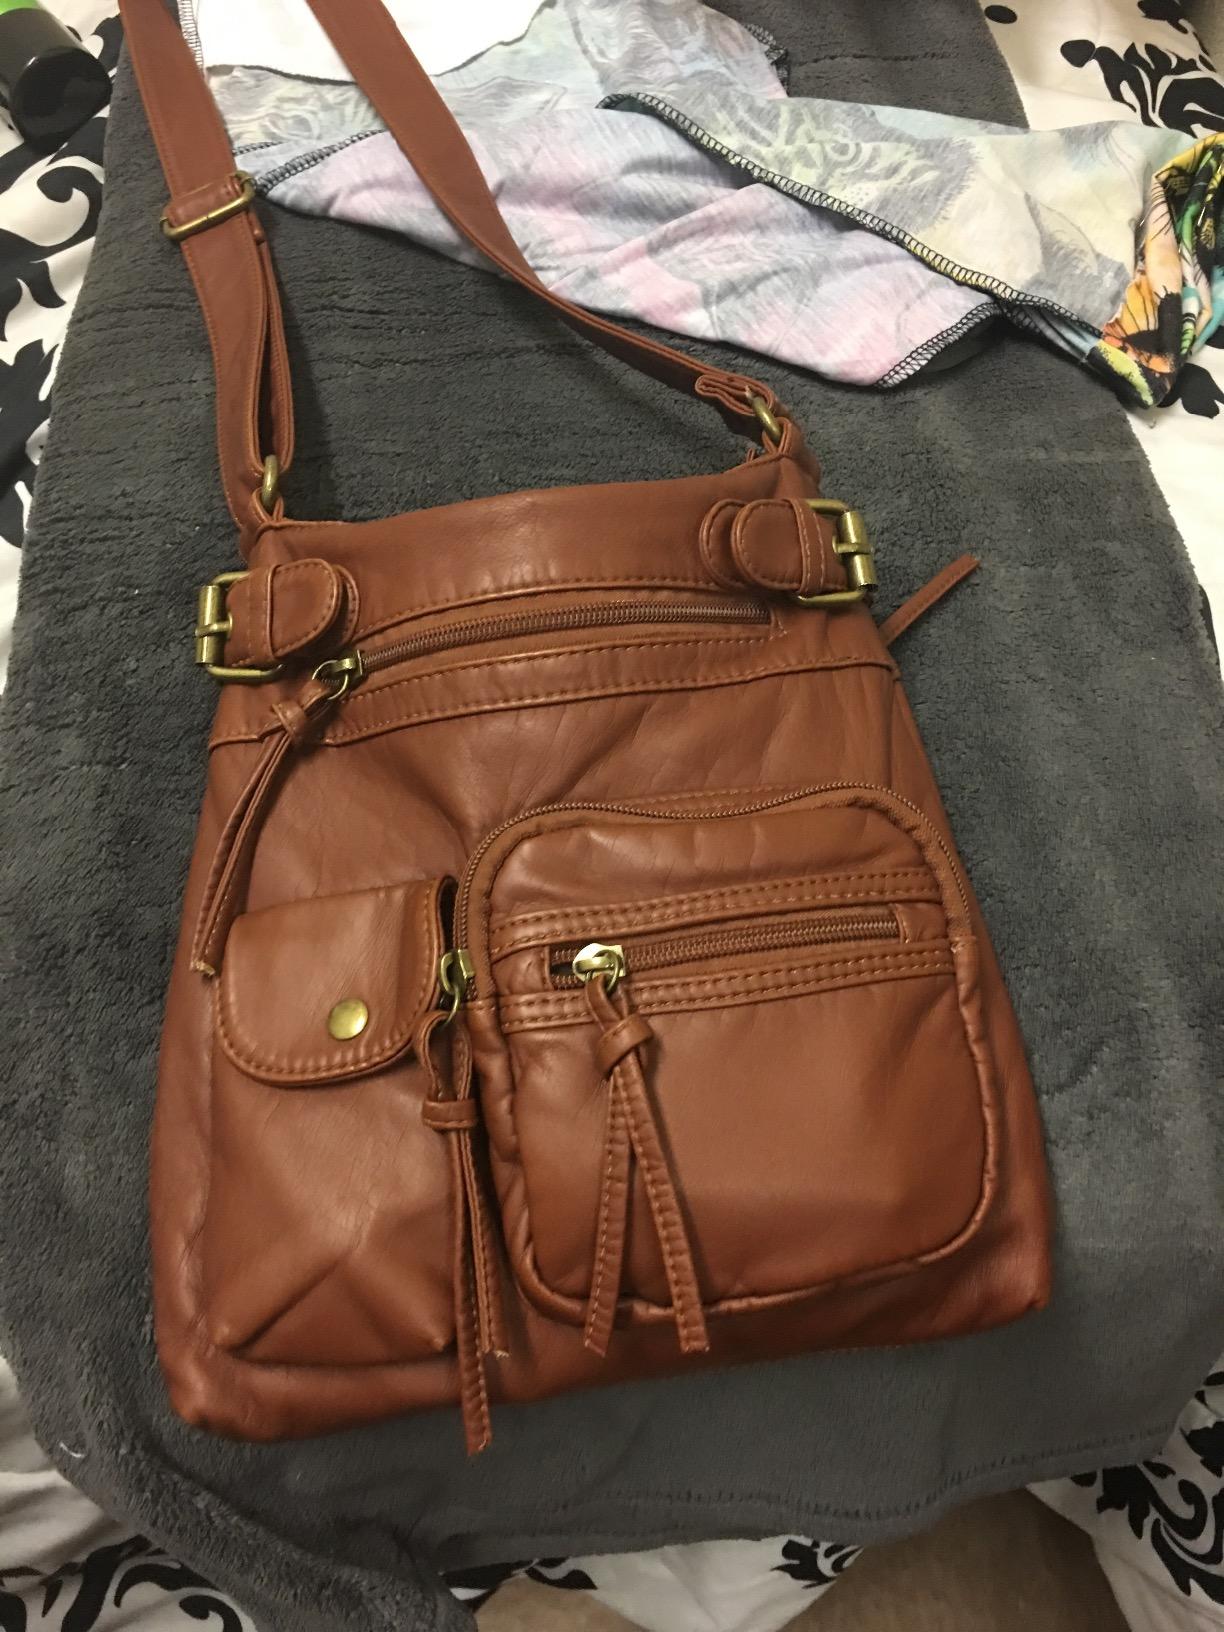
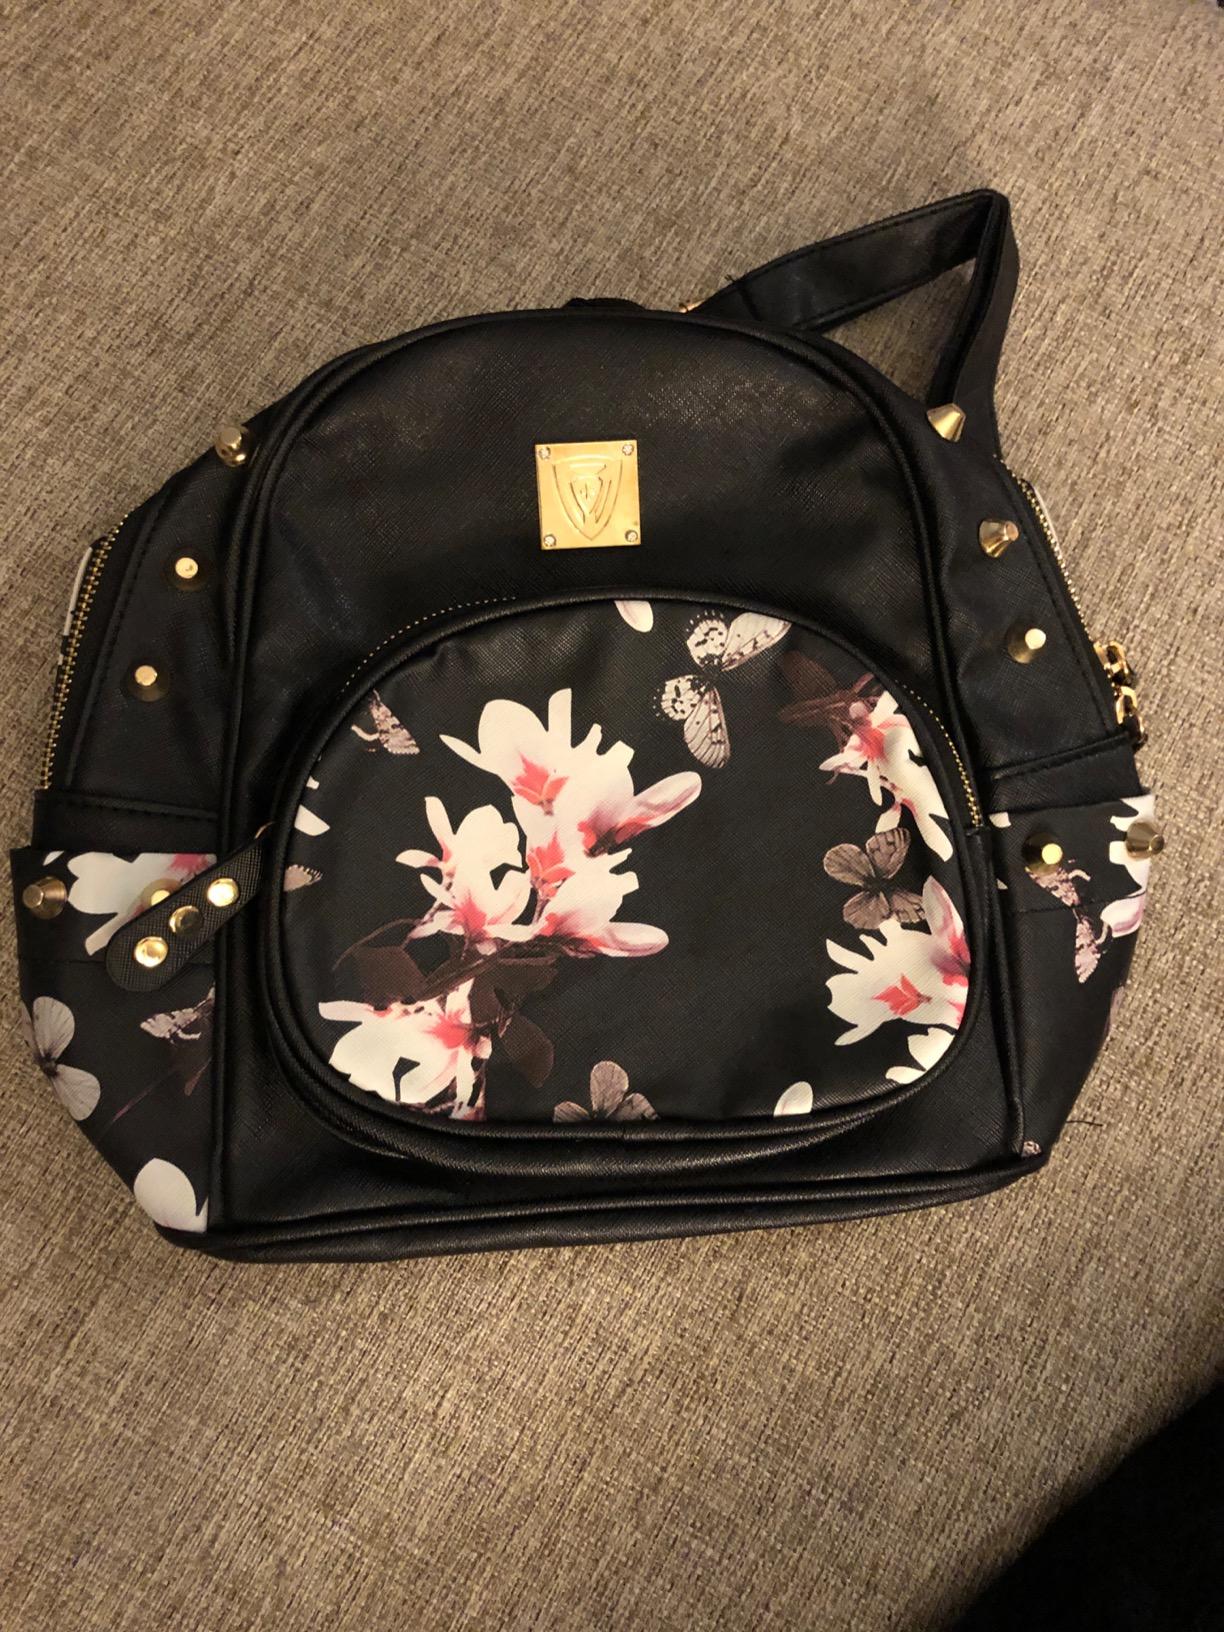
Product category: accessories_handbag
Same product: no